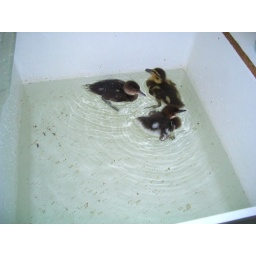
thats 2 mergansers and a mallard (the yellow one) on one of their daily swims in the sink